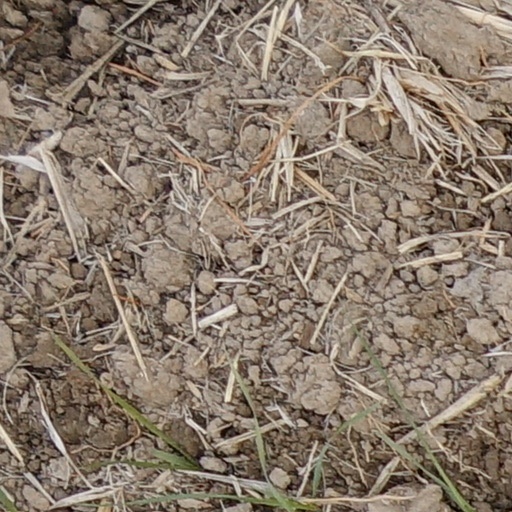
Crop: wheat